Culture of Brooklyn

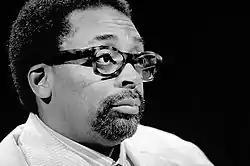
Spike Lee directed "She's Gotta Have It" and "Do The Right Thing", which gave Brooklyn a new cultural prominence

Brooklyn has played a key role in multiple films of various genres, from the 1917 Fatty Arbuckle comedy "Coney Island" to the 2011 coming-out film "Pariah".